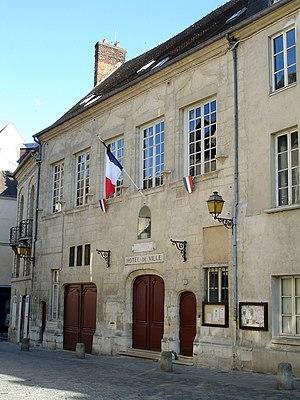
L'hôtel de ville de Senlis, Oise, France.
Ce tableau présente la liste de tous les monuments historiques classés ou inscrits dans la ville de Senlis, Oise, Hauts-de-France, en France.
Senlis est une commune française, sous-préfecture du département de l'Oise, en région Hauts-de-France. Elle se situe sur la Nonette, entre les forêts de Chantilly et d'Ermenonville au sud, et d'Halatte au nord, à quarante kilomètres au nord de Paris. Ses habitants sont appelés les Senlisiens.
Cet article dresse une liste par ordre de mandat des maires de Senlis.